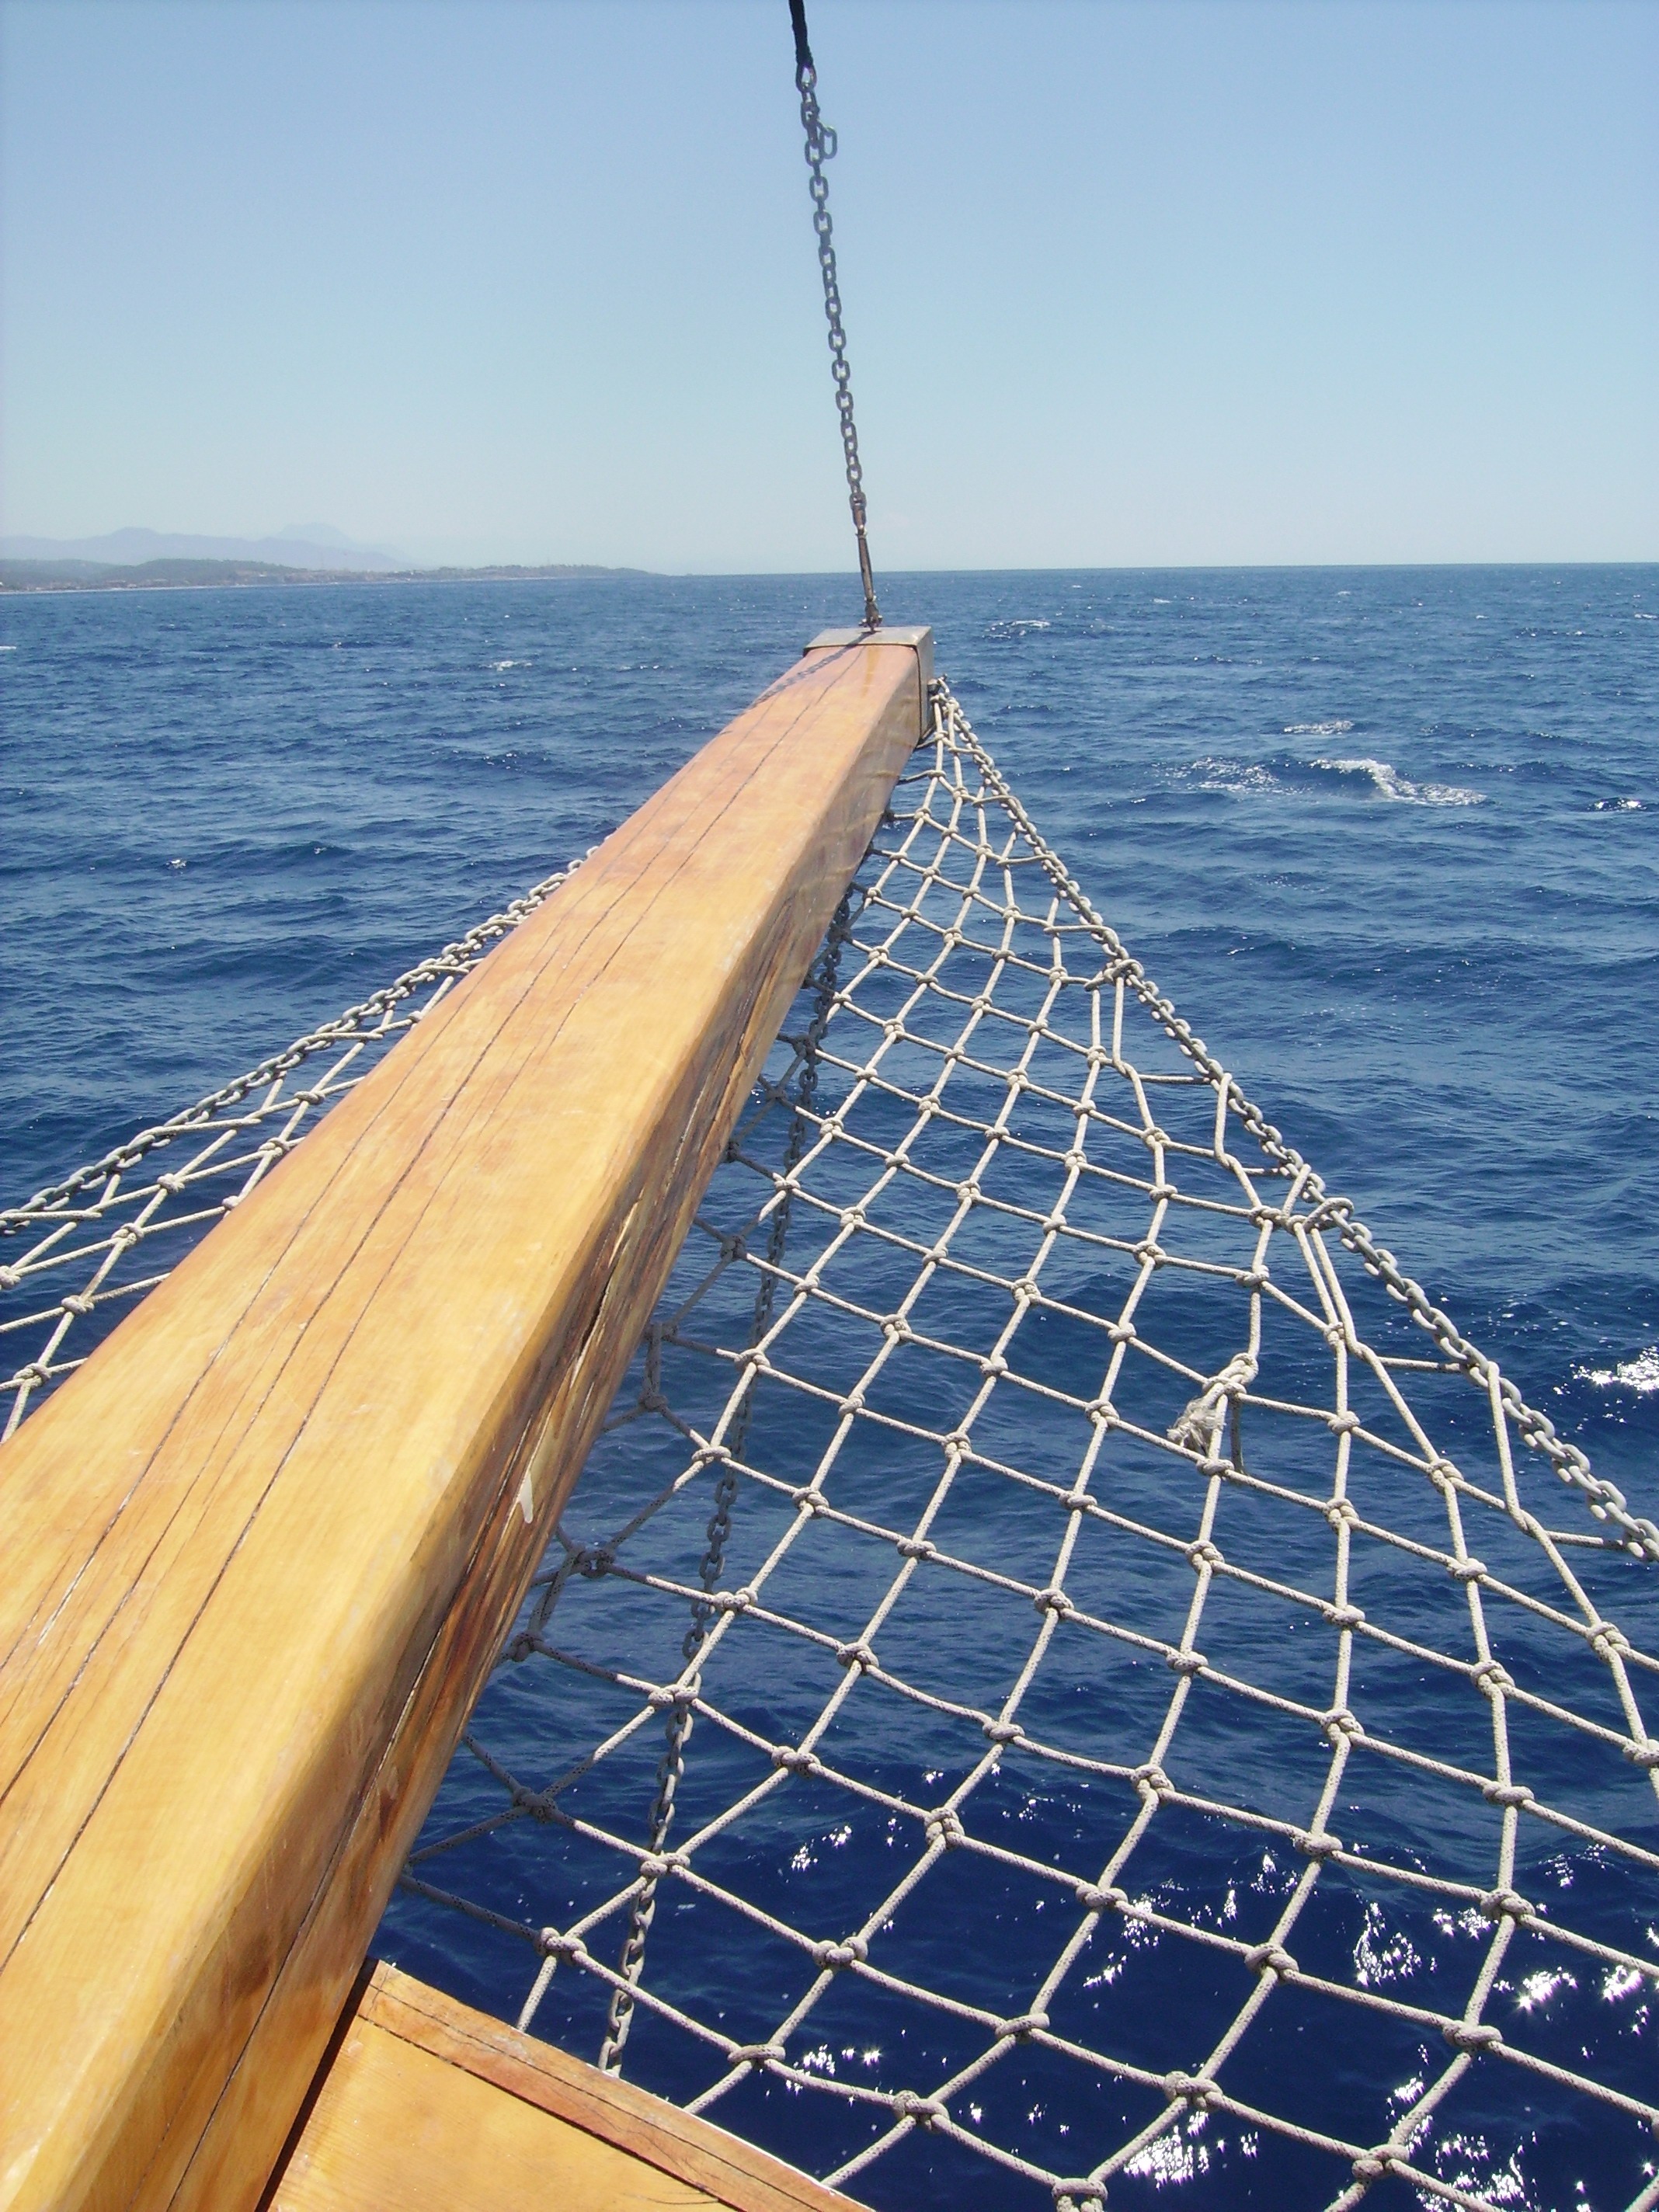
sea, coast, water, ocean, horizon, sky, wood, boat, wave, pier, ship, vacation, travel, recreation, boot, construction, mast, calm, blue, rest, freedom, relaxing, free, sleep, relaxation, sail, still, day, channel, quiet, mood, silent, network, idyll, enjoy, pleasant, sea level, light waves, wooden slat, board wall, boats and boating equipment and supplies, great addition, badgworthy, fixed link, coastal and oceanic landforms, jutting out